Daniel LaRusso

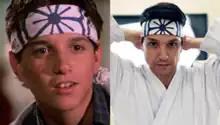
Ralph Macchio as Daniel LaRusso as he appears in "The Karate Kid" (left) and "Cobra Kai" (right).

Daniel LaRusso is a fictional character and the main protagonist of "The Karate Kid" media franchise portrayed by Ralph Macchio. He was created by American screenwriter Robert Mark Kamen. Daniel is introduced as the titular protagonist of "The Karate Kid" (1984) and its sequels, "The Karate Kid Part II" (1986) and "The Karate Kid Part III" (1989). Nearly three decades later, Macchio reprised the role in the sequel television series "Cobra Kai" (2018–2025), which concluded with its sixth season. Additionally, Macchio stars in "" (2025), marking his return as Daniel in a film from the franchise since the third installment.